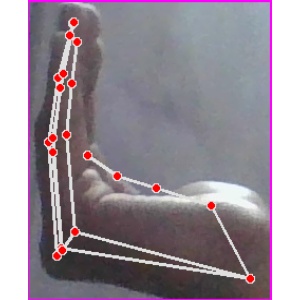
अक्षर: स